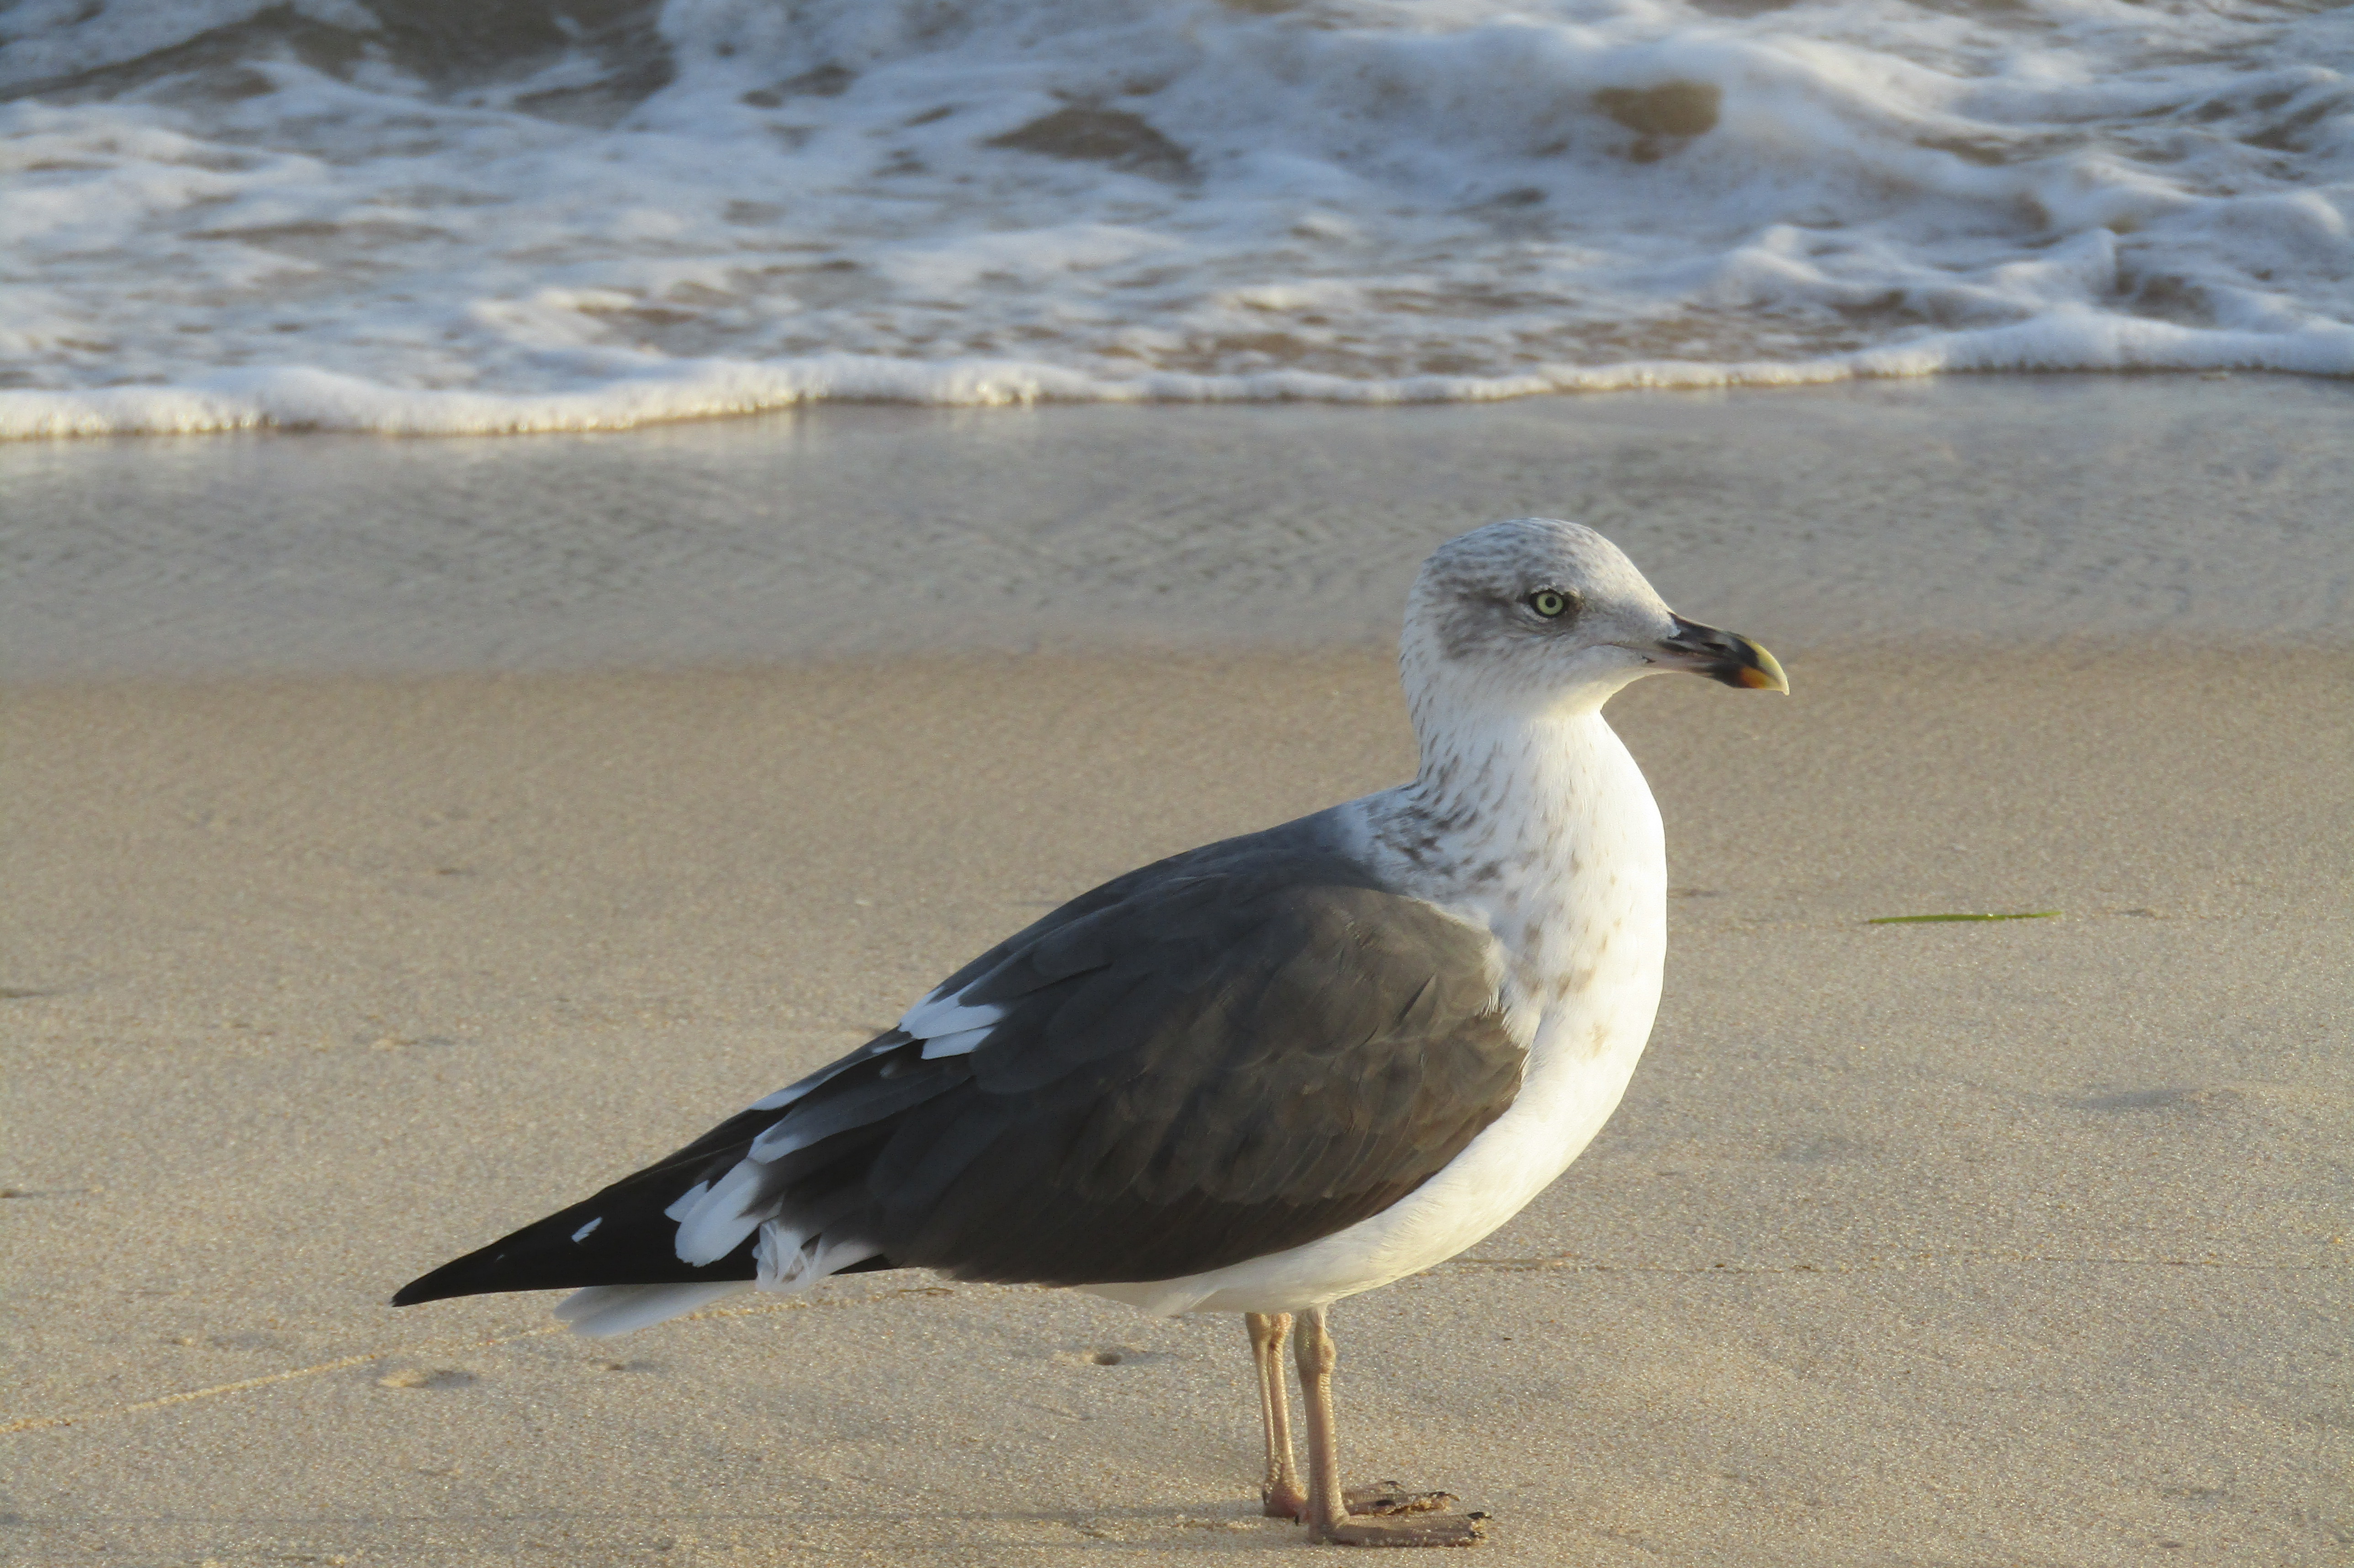
seagull, bird, gulls, beak, lari, vertebrate, seabird, western gull, wing, european herring gull, great black backed gull, sea, feather, sand, beach, shorebirds, wildlife, wader, ring billed gull, wave